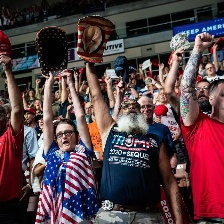
Species: LOONEY BIRDS
Scientific name: LUNATICUS AMERICONIS